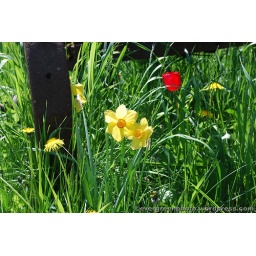
daffodils and tulip in a grassy field next to a rusty wagon wheel